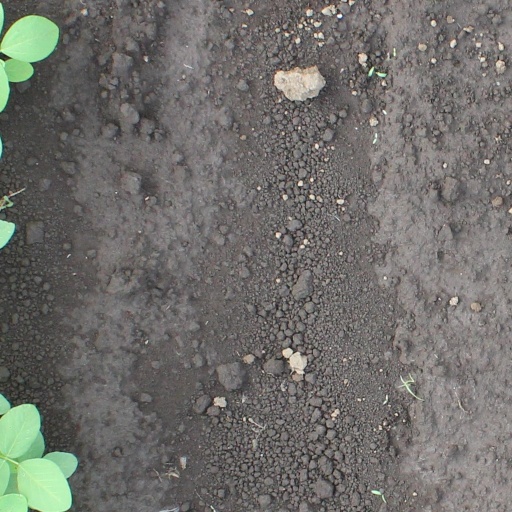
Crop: soybean